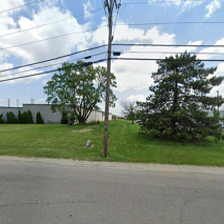
Label: streetView